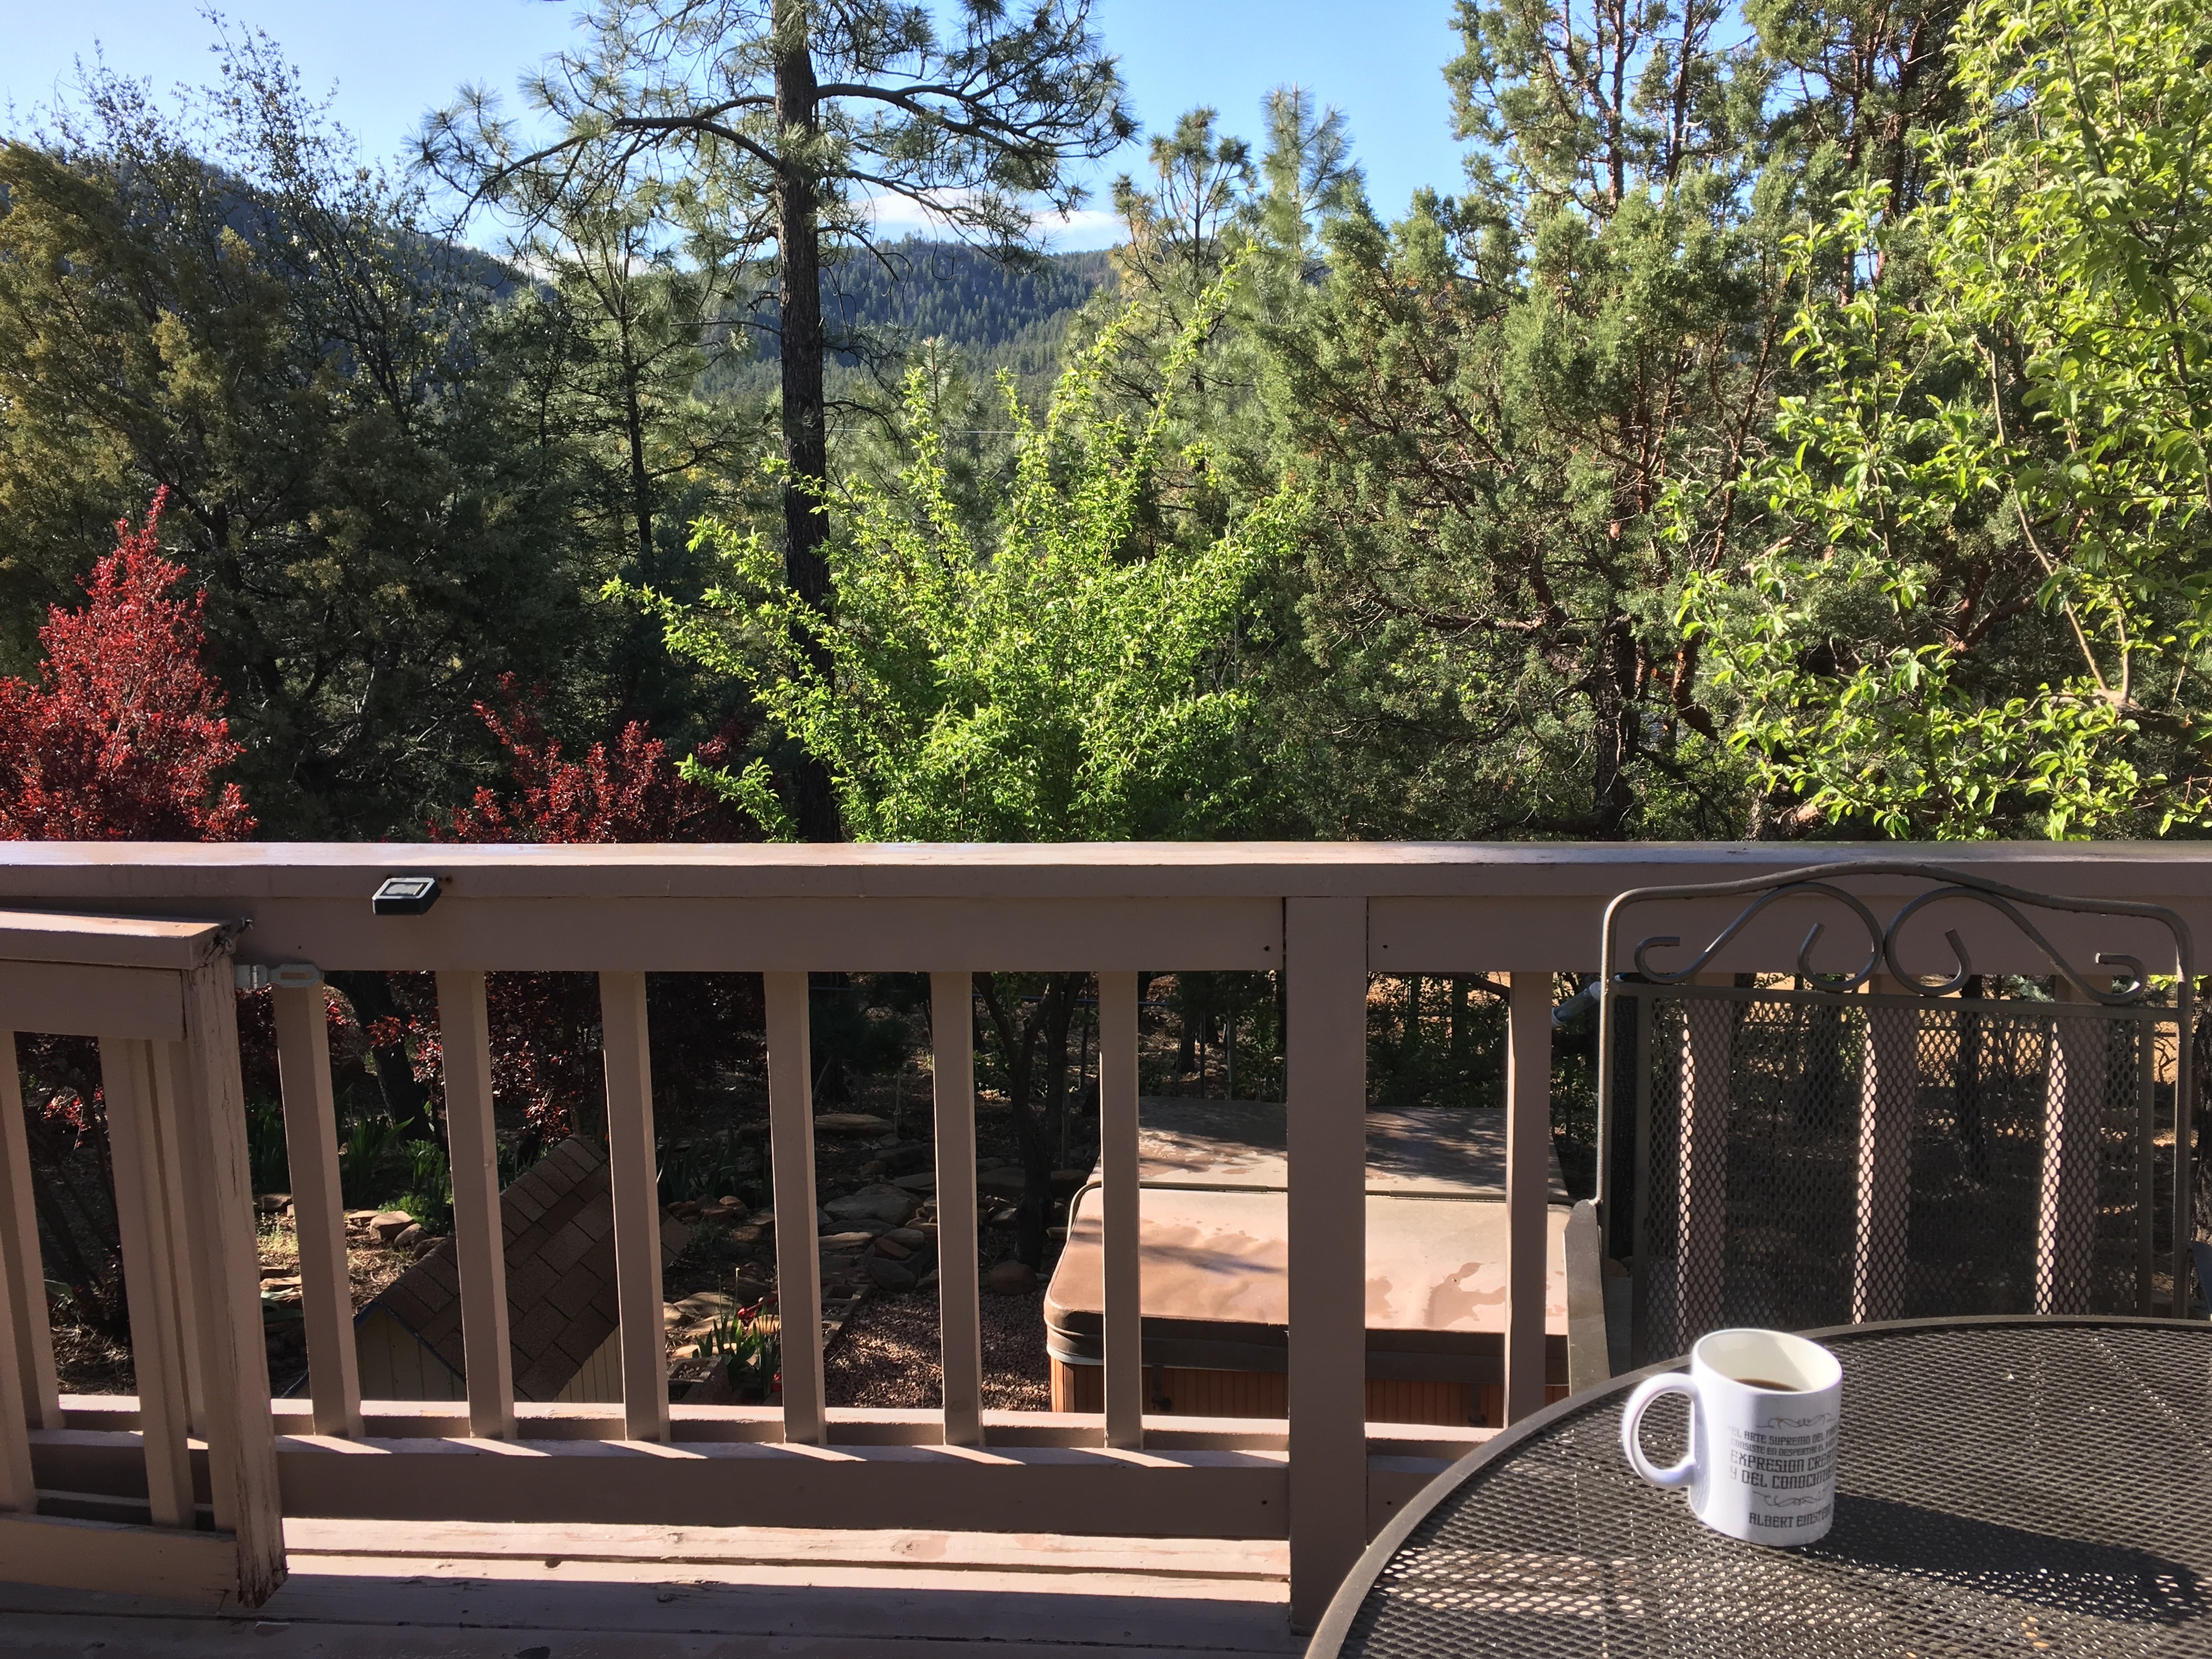
home, cottage, backyard, garden, yard, outdoor structure